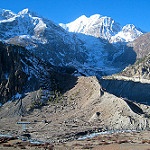
Scene: Outdoor